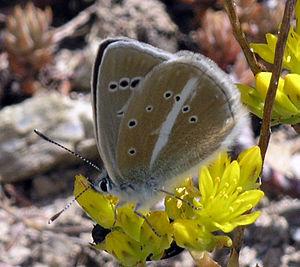
Le Sablé du sainfoin est une espèce d'insectes lépidoptères de la famille des Lycaenidae, de la sous-famille des Polyommatinae et du genre Polyommatus.